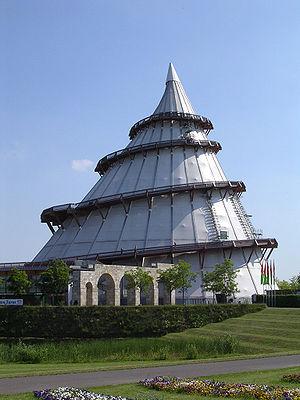
La Jahrtausendturm est, avec 60 mètres de haut, le plus haut bâtiment de bois de l'Allemagne. La tour de millénaire a été construite dans le Elbauenpark à l'occasion de l'exposition horticole fédérale, en 1999, à Magdebourg. Une exposition se trouve à l'intérieur sur le développement des sciences qui offre beaucoup d'expériences simples et partiellement interactives. Entre autres on peut lire l'horloge du Magdeburger de la cathédrale avec un télescope astronomique.